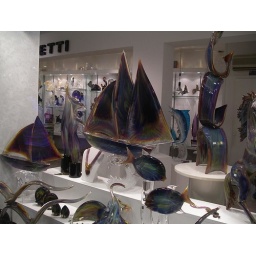
Murrano glass in store windows